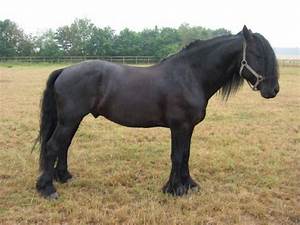
Label: cavallo